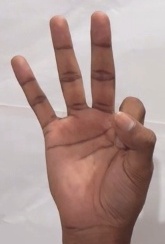
ASL sign: 9